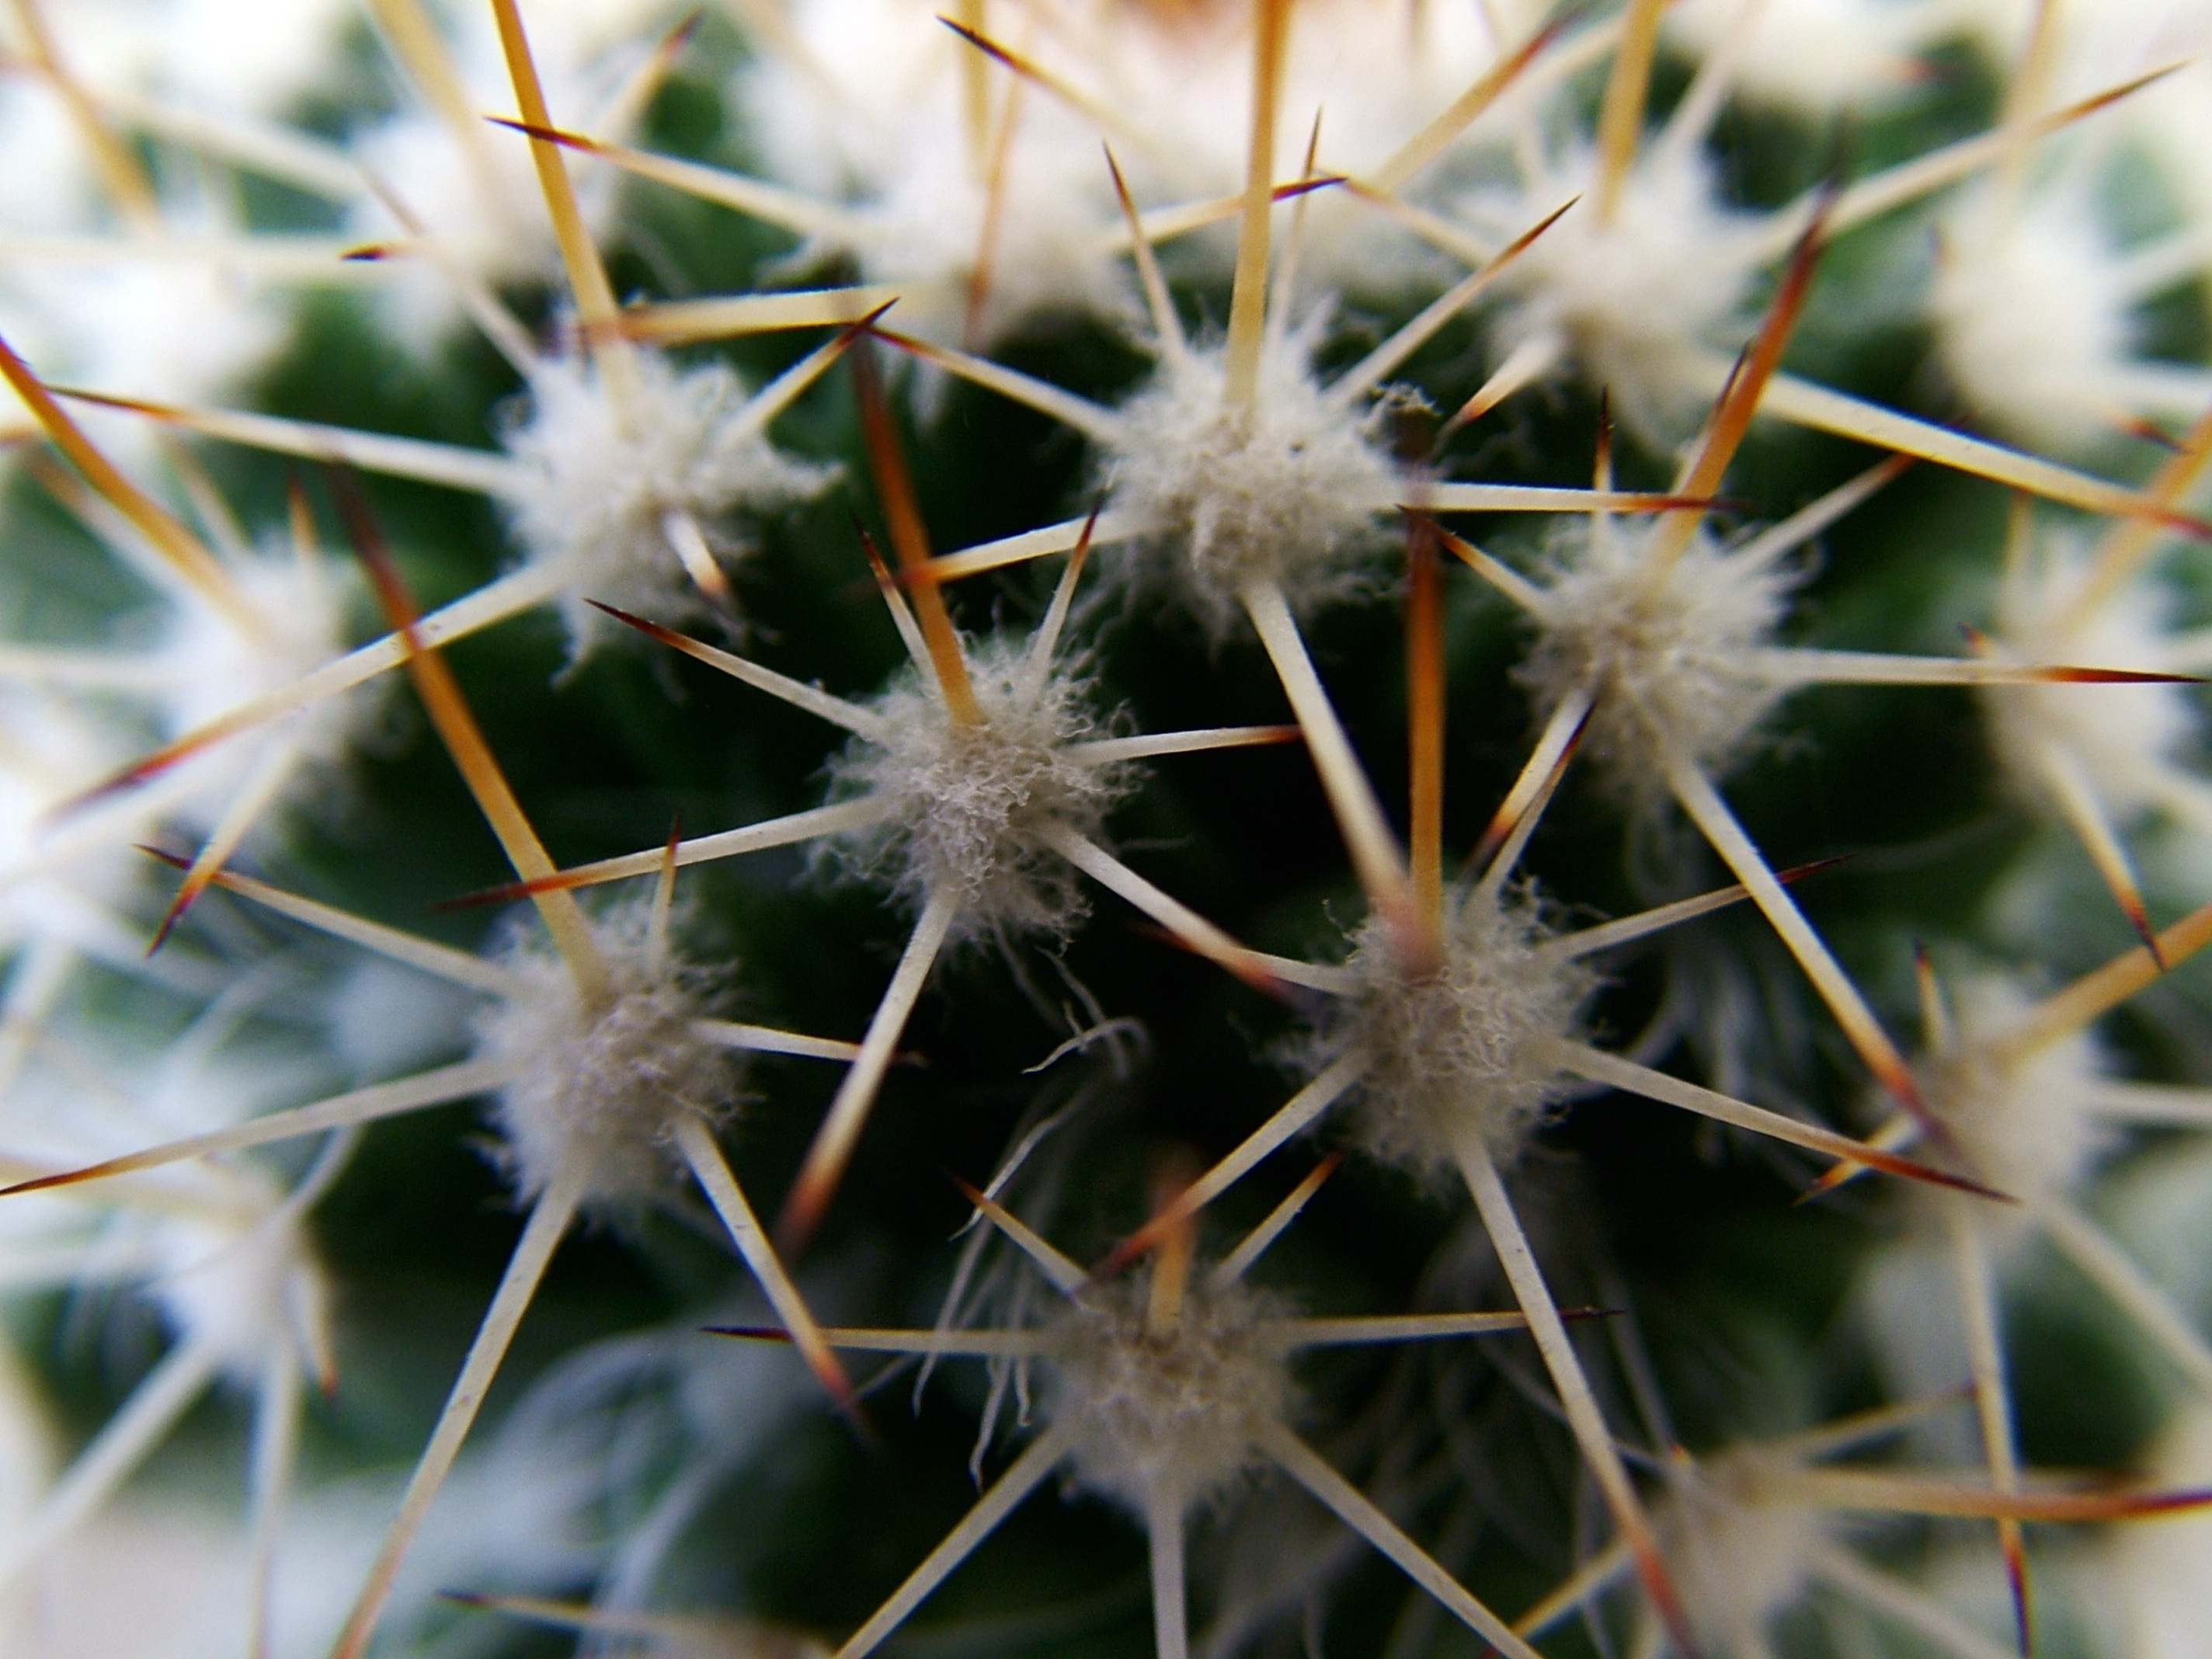
nature, cactus, plant, flower, botany, cacti, flora, fauna, close up, thorns, details, caryophyllales, macro photography, flowering plant, plant stem, land plant, thorns spines and prickles, hedgehog cactus